Sing a Bit of Harmony

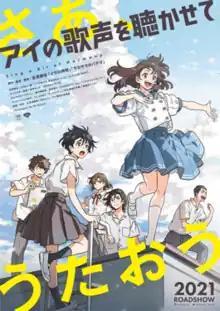
Theatrical release poster

is a 2021 Japanese animated slice of life musical science fiction film, produced by J.C.Staff and directed by Yasuhiro Yoshiura. It premiered in Japan in October 2021.